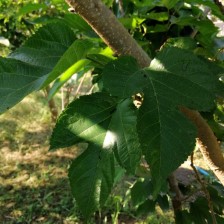
Variety: RedKing